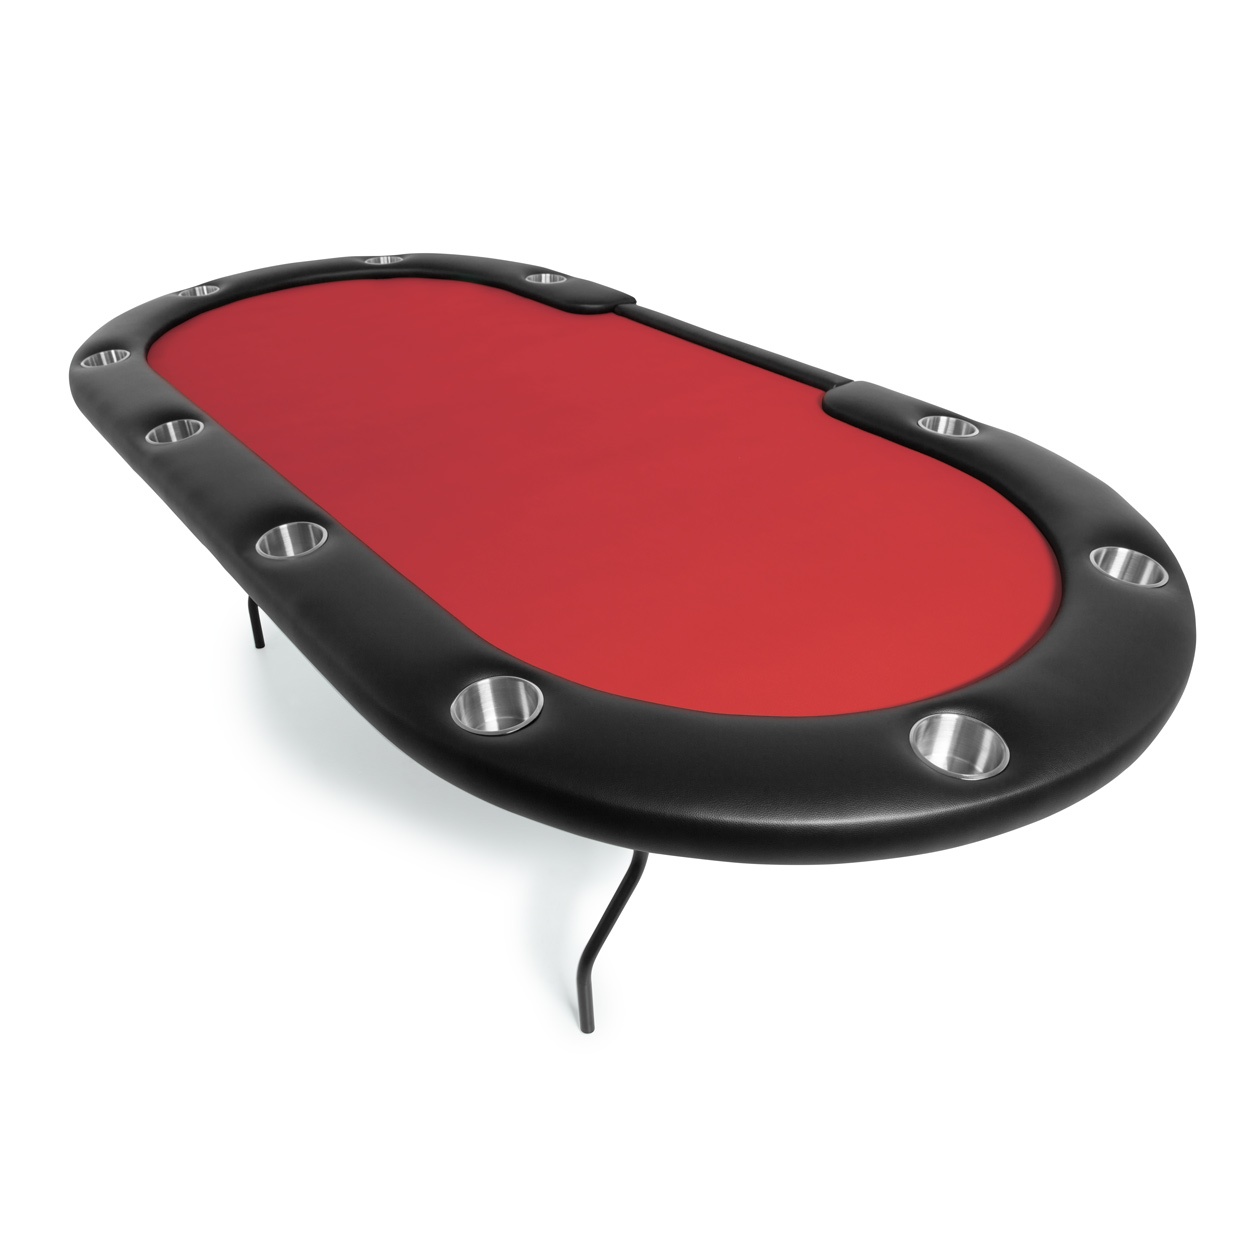
BBO Aces Pro Poker Table
Overview BBO Aces Pro Poker Table The mission was to design the most versatile, heavy duty and professional folding leg poker table which thrives under 24/7 action. Out of the box, the Aces Pro is ready to be put into use in the highest stakes tournaments and can be configured to your exact specifications. What makes the Aces Pro table the best in it's class are the features that maximize the playing life of the table, including a removable armrest and heavy duty 1.2mm steel tube folding legs. The removable armrest allows for quick access to replace worn out playing surfaces and accidental rips or tears in the armrest. The heavy duty folding legs are installed with threaded bolts in the frame of the table and will not separate when the table is put under horizontal stress. The Aces Pro can be easily customized and tech such as USB chargers and shufflers are also available. Our Aces Pros are deployed in some of the best poker rooms around the world. Features 11 Player Positions: 10 Players and 1 Dealer Graphic Template Surfaces Available Removable Armrest and Heavy Duty 1.2mm Locking Steel Folding Legs Comes Standard with Heavy Duty Metal Folding Legs Reinforced Frame - Supports Up To 300 lbs+ Dimensions Overall Dimensions: 96" x 48" x 30" Overall Product Weight: 80 lbs Overall Shipped Weight: 90 lbs Assembly Required No. Table ships completely assembled. Ships Via Freight Truck
Brand: BBO
Category: Toys & Games > Games > Poker Chip Accessories